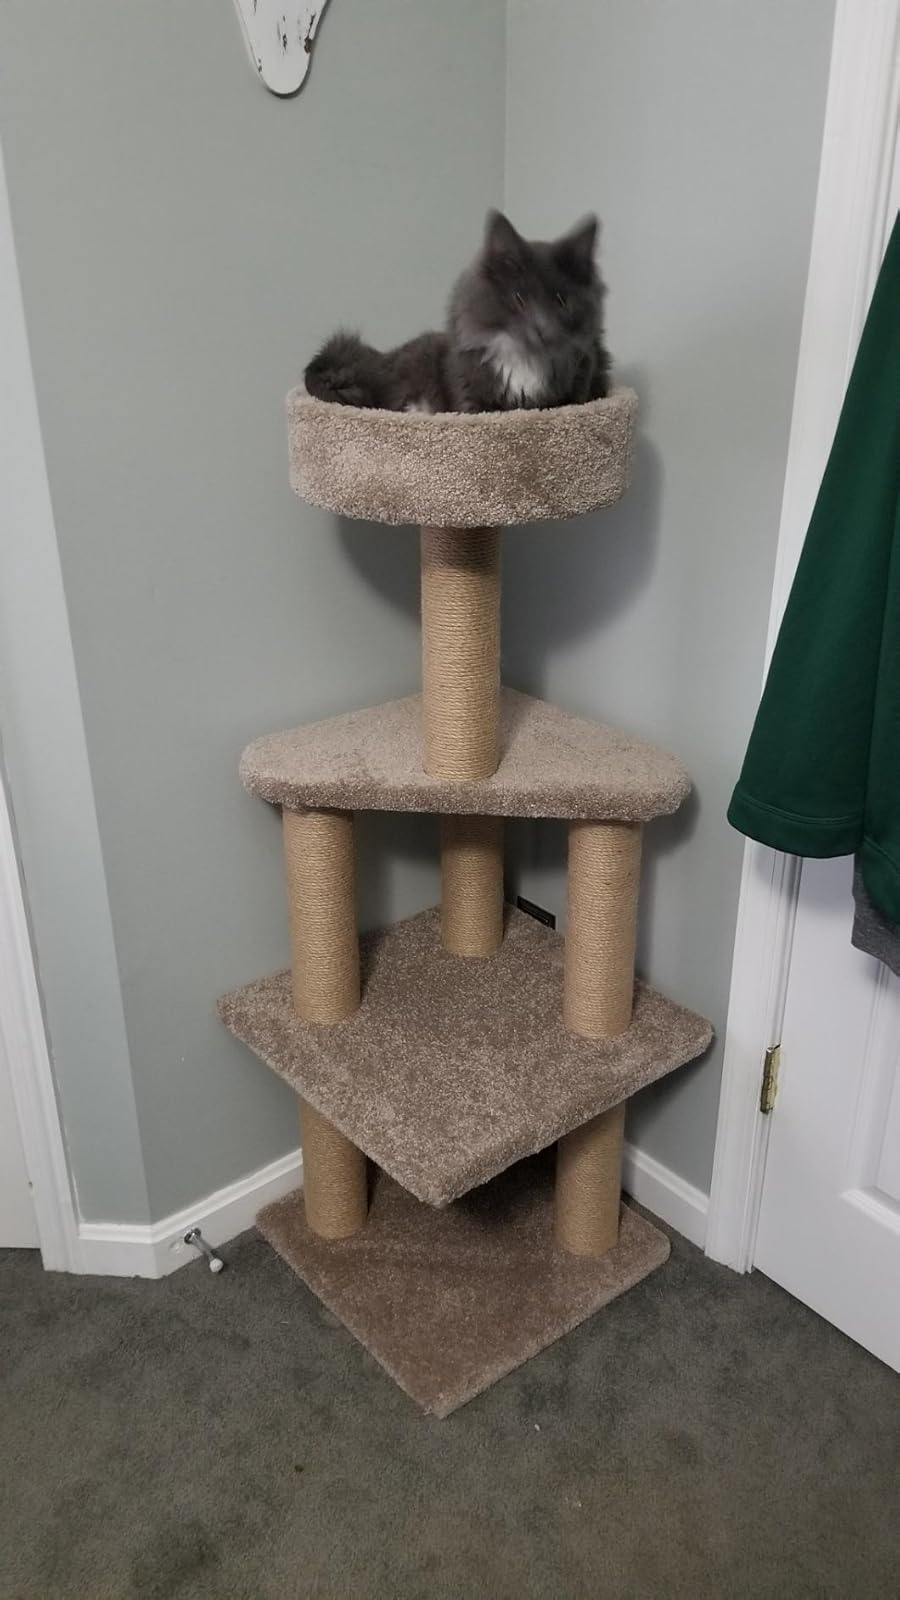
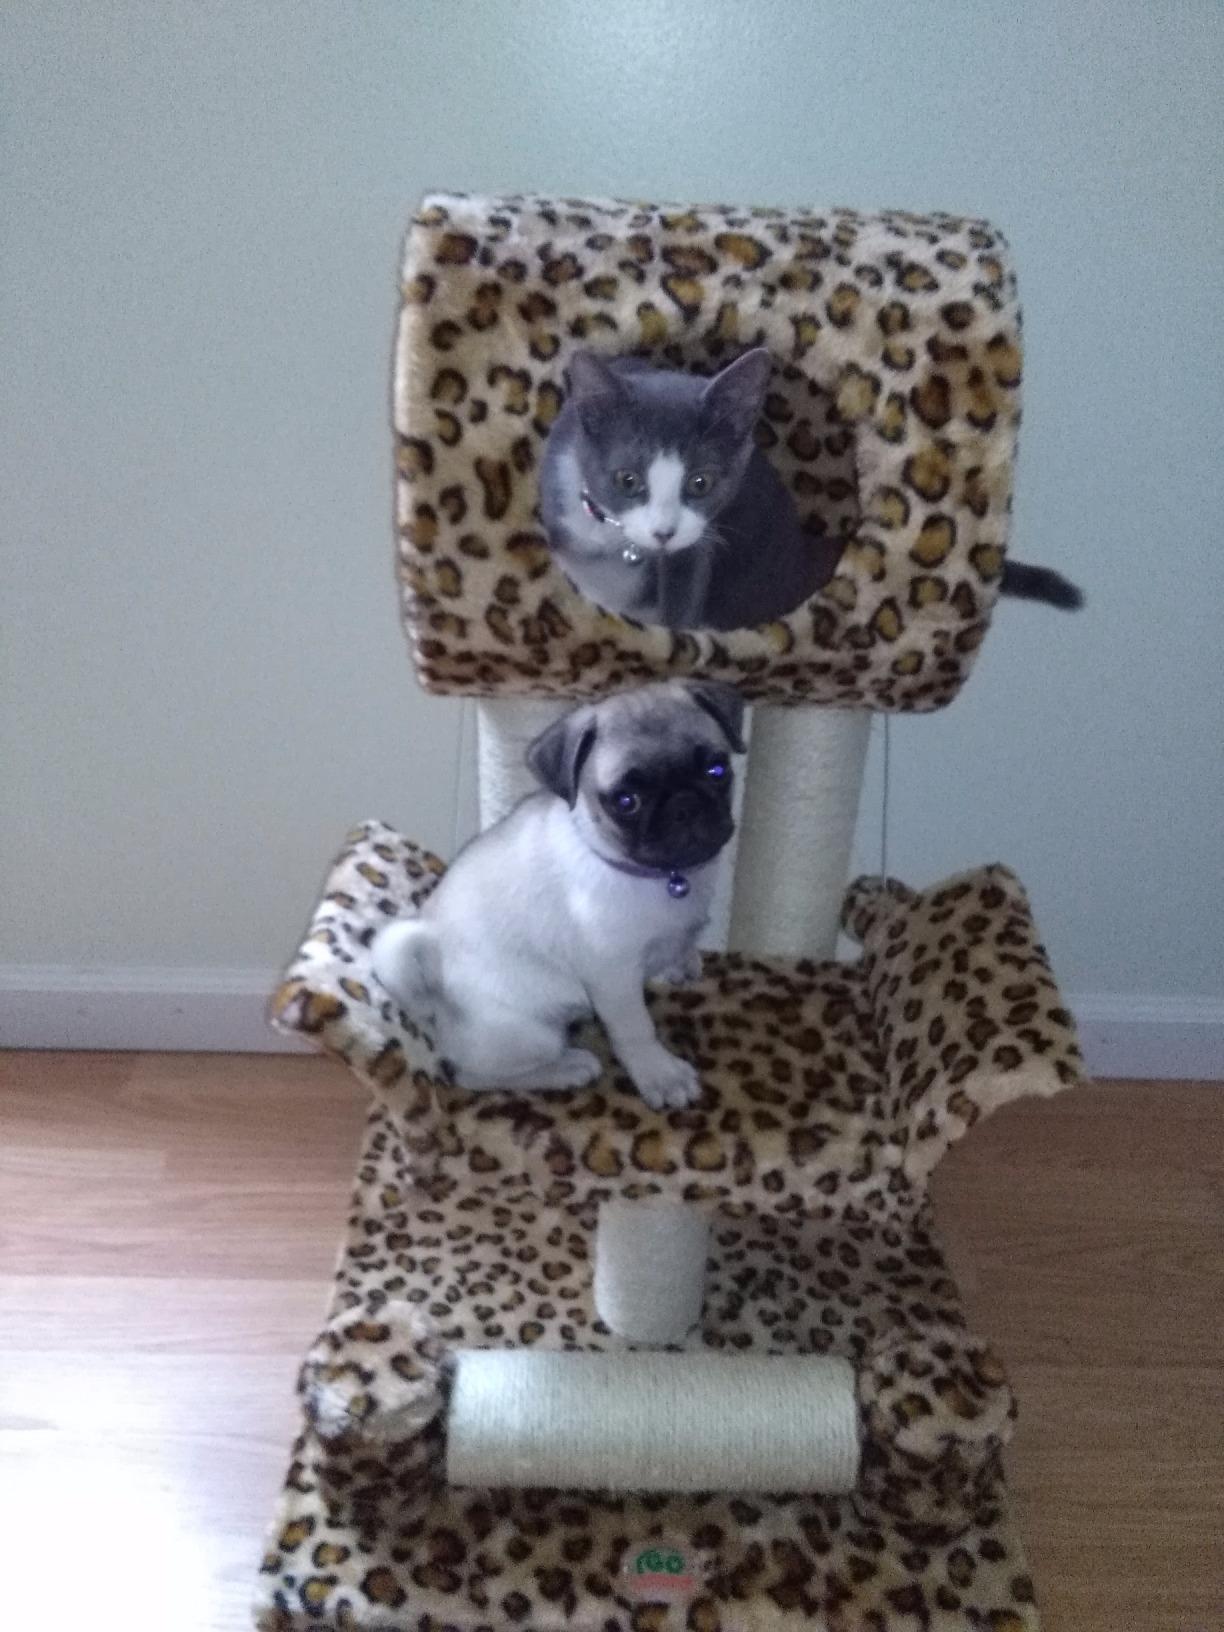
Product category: items_cat tree
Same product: no